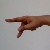
The image shows a hand gesture representing the letter 'P' in Indian Sign Language.